Trolleybus usage by country

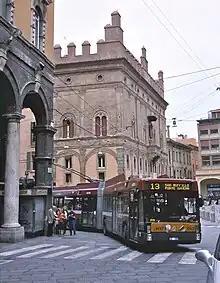
A trolleybus in Bologna, Italy

Trolleybuses are in use in Ancona, Bologna, Cagliari, Chieti, Genoa, La Spezia, Lecce, Milan, Modena, Naples, Parma, Rimini, and Rome. The oldest existing system is the Milan system, which opened in October 1933 and is now the fifth-oldest trolleybus system in the world (and the second-oldest in Europe, after that of Lausanne). The largest systems are that of Milan (about 170 vehicles, serving four routes) and Bologna (95 vehicles, five routes). The system in Lecce is relatively new, having opened in January 2012. Even more recently, a new system in Avellino opened in April 2023, and other new systems are under construction in Pescara (due to open in 2025) and Verona.